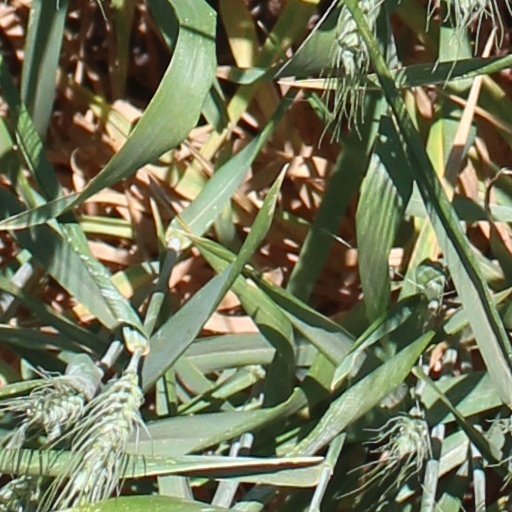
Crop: wheat